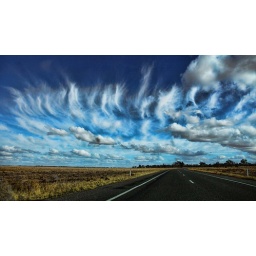
Some of the amazing clouds on the highway between Brisbane and Melbourne in Australia.